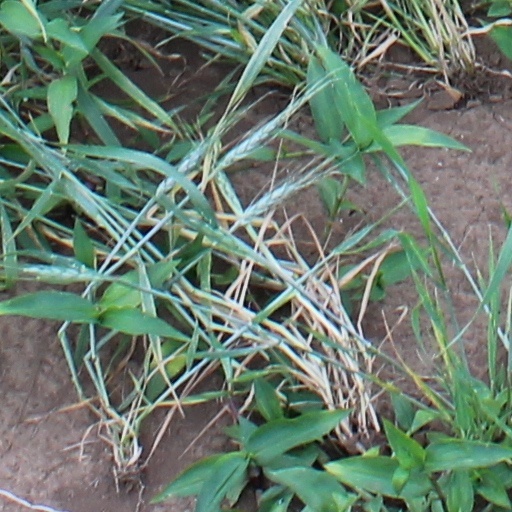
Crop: wheat